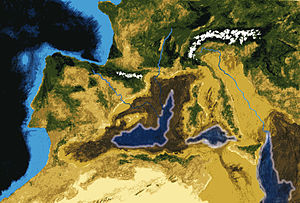
Middelhavet / Geologi / Pladetektonik
Den messiniske salinitetskrise før zanclean-oversvømmelsen.
Middelhavet er et hav, der er forbundet med Atlanterhavet. Det er stort set helt omsluttet af Middelhavslandene; mod nord Sydeuropa og Anatolien, mod syd Nordafrika og mod øst Levanten. I nogle sammenhænge betragtes Middelhavet som en del af Atlanterhavet. Som regel ses det dog som et selvstændigt hav.